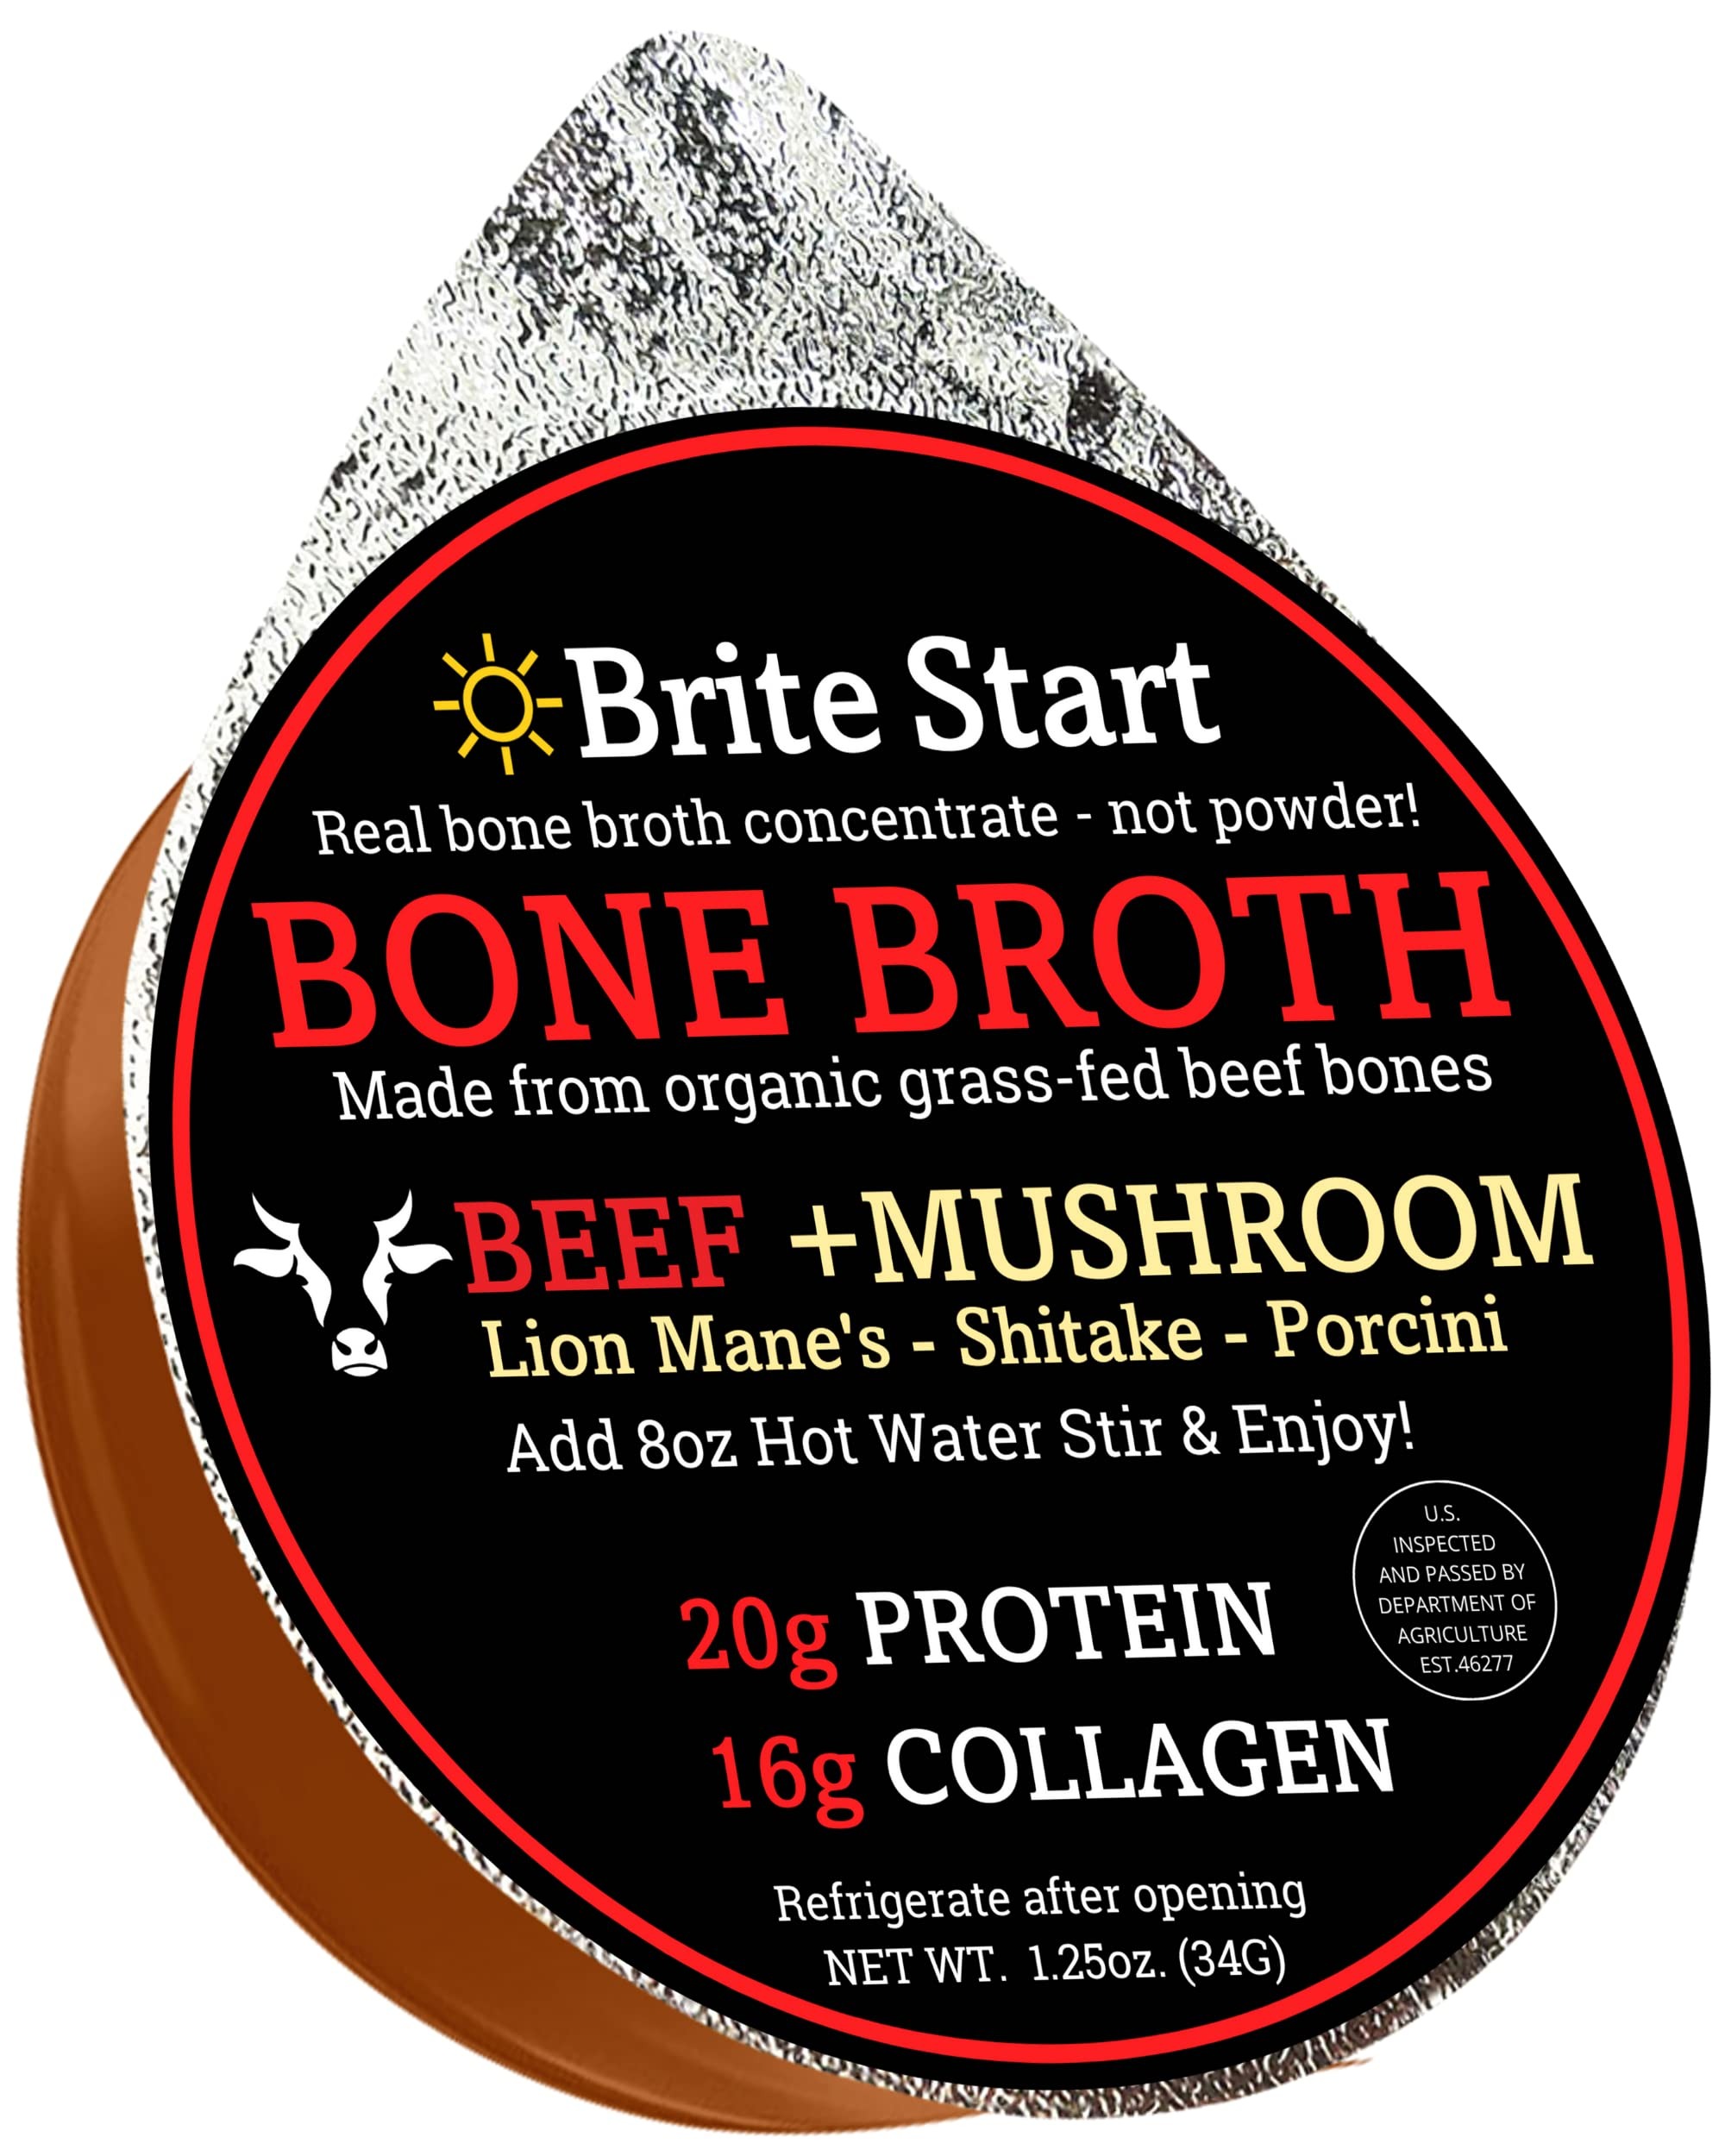
Item Name: Brite Start Bone Broth - Beef + Mushrooms - Porcini, Shitake, Lion’s Mane - 12 Count - Keto Friendly Concentrate -16g Collagen 20g Protein -Made from Grass Fed Beef Bones- Single Serve Packets
Bullet Point 1: BONE BROTH - CONVENIENT ON THE GO PACKAGING - Premium bone broth, not a powder, concentrated and packaged for on-the-go convenience. Our bone broth has 20g protein & 16g collagen, providing you with a higher concentration per serving than standard single serve powders. Available in 4-packs and 12-packs. No refrigeration needed. Just add 8ozs of hot water, stir & enjoy.
Bullet Point 2: NUTRITIOUS & RESTORATIVE BONE BROTH - Recommended by nutritionists, our bone broth contains collagen, gelatin, protein, vital nutrients and essential amino acids to support youthful skin, hair & nails, promote a healthy gut and joints, and boost your immune system. Great for pre or post-workout recovery.
Bullet Point 3: DELICIOUS BONE BROTH WITH THE HIGHEST COLLAGEN & PROTEIN PER SERVING - 16 grams of collagen, 20 grams of protein per serving. Available in 6 nutritious, deep rich flavors: Chicken, Chick en Ginger & Turmeric, Chicken Miso. Beef, Beef Truffle with Rosemary, Beef Mushroom (Lion’s Mane, Shiitake, Porcini).
Bullet Point 4: PREMIUM INGREDIENTS - MADE FROM GRASS-FED BEEF BONES - Our bone broth is slow simmered for 18 hours. We use vegetables, herbs and spices. Humanely raised and ethically sourced ingredients free from antibiotics, hormones, dairy, gluten, fillers, artificial ingredients and preservatives. Non-GMO.
Bullet Point 5: SATISFY HUNGER - OUR BONE BROTH IS DIET FRIENDLY - Brite Start is Keto friendly, Paleo friendly and Whole 30 friendly. Reduce your cravings, 20 grams of protein to help the body feel fuller for longer. An excellent low calorie, low carb, nutrient rich on-the-go snack. Perfect for Intermittent fasting
Bullet Point 6: COOK WITH IT - Bone Broth is a great substitute for stock in soups, stews and sauces. Deep rich umami flavors, the essence of deliciousness. A must have pantry staple. 1 year shelf life.
Bullet Point 7: HYDRATION & COMFORT - Sooth the body with heat, hydration and vital nutrients that are useful against common ailments.
Product Description: Brite Start Bone Broth - Variety Pack - 4 Count - Keto Friendly Concentrate with 16g Collagen, 20g Paleo Protein - Made from Free Range Chicken Bones & Grass Fed Beef - Single Serve Packets
Value: 12.0
Unit: Count

Price: 39.99